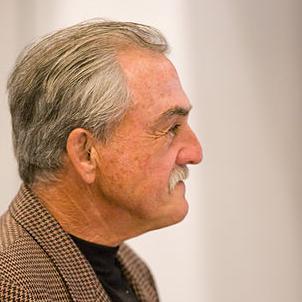
Age: 62